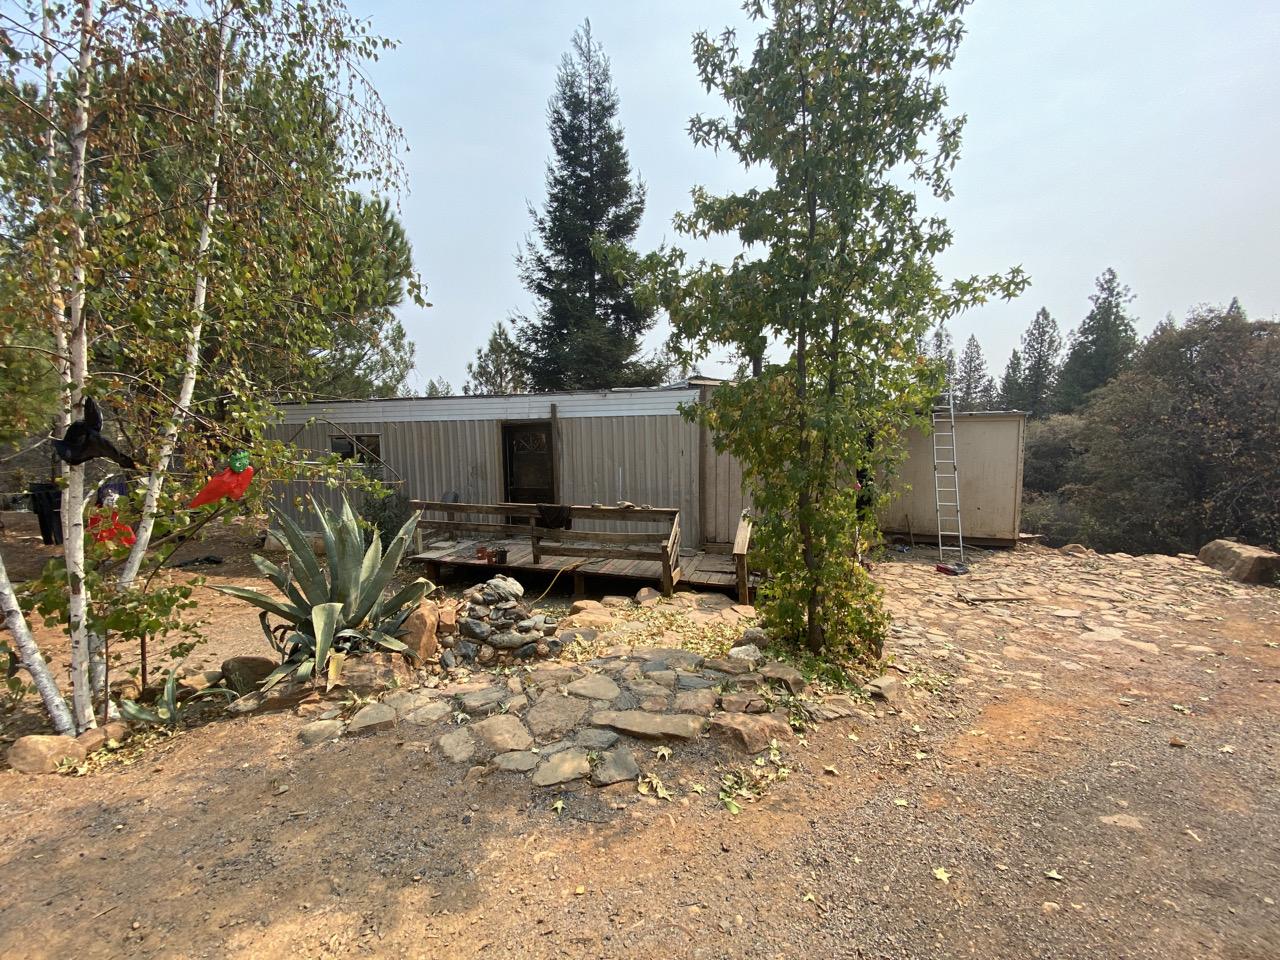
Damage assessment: no_damage